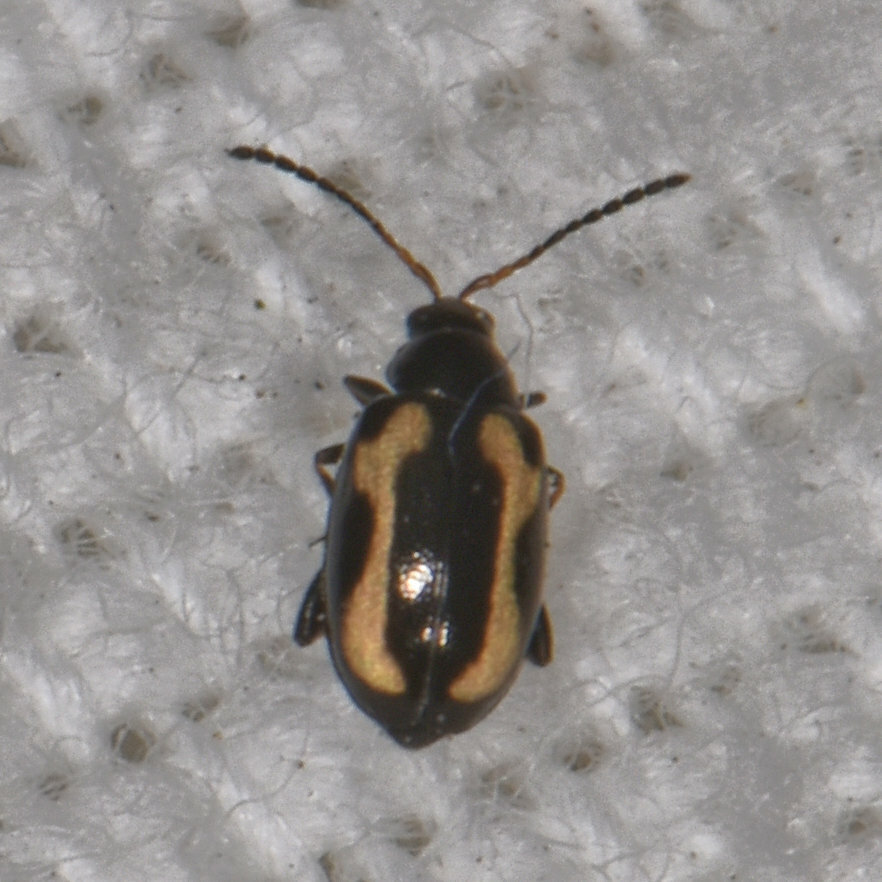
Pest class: striped_flea_beetle